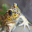
Label: frog